Faye Wattleton

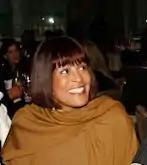
2009

Faye Wattleton (born Alyce Faye Wattleton; 8 July 1943) is an American reproductive rights activist who was the first African American and the youngest president ever elected of Planned Parenthood Federation of America, and the first woman since Margaret Sanger to hold the position. She is currently Co-founder & Director at EeroQ, a quantum computing company. She is best known for her contributions to family planning and reproductive health, and the reproductive rights movement.